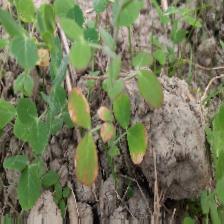
Label: Ascochyta blight